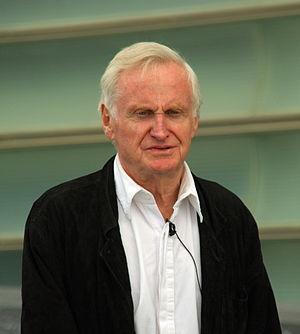
Sylvebarbe et Fangorn, de même signification, en sindarin est un personnage fictif du légendaire créé par l'écrivain britannique J. R. R. Tolkien en 1954 et qui apparaît dans son roman Le Seigneur des anneaux.
John Boorman [ˈdʒɒn ˈbʊərmən], né le 18 janvier 1933 à Shepperton, alors dans le comté du Middlesex, dans la banlieue ouest de Londres, est un réalisateur, producteur, scénariste et acteur anglais.
Le Point de non-retour est un film américain réalisé par John Boorman, sorti en 1967. Il s'agit d'une adaptation du roman Comme une fleur de Richard Stark.
Dans la série d'animation américaine Les Simpson, les épisodes contiennent presque tous des références culturelles, principalement à des films, mais également à des œuvres picturales célèbres, des œuvres musicales, des bandes dessinées, des œuvres littéraires, d'autres séries, des évènements historiques, ou bien encore à des légendes urbaines.
Excalibur est un film américano-britannique réalisé par John Boorman et sorti en 1981.